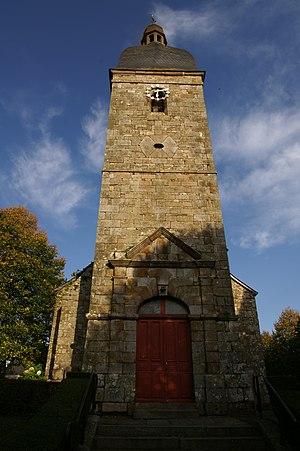
Église Saint-Pierre de Trans-la-Forêt. Brezhoneg: Iliz Treant-Felger.
Trans-la-Forêt est une commune française située dans le département d'Ille-et-Vilaine en région Bretagne, peuplée de 583 habitants.